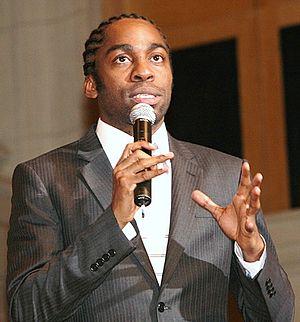
Luís Lázaro Sacramento Ramos, né le 1ᵉʳ novembre 1978 à Salvador, est un acteur et réalisateur brésilien.